Question: Please indicate a possible affordance area of the boxing_punching_bag that can be used for punching
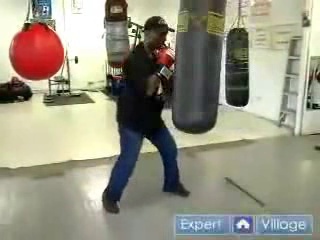
Answer: [170.5, 1, 227.5, 131]